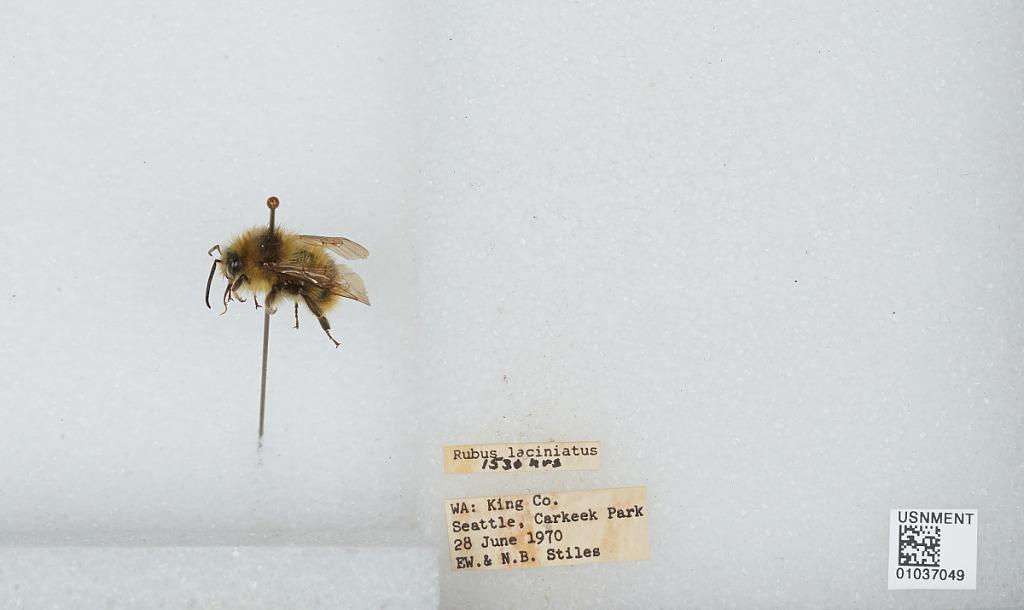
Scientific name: Bombus (Pyrobombus) mixtus Cresson
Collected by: E. Stiles & N. Stiles
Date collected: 1970-6-28
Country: United States
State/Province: Washington
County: King
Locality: Carkeek Park
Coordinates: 47.7128, -122.378